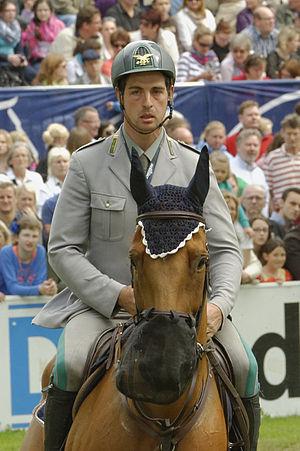
Emanuele Gaudiano, né le 30 juin 1986 à Matera, est un cavalier de saut d'obstacles et officier de l'Office national des forêts italiennes. En 2007, il remporte la médaille d'argent au championnat d’Europe jeunes cavaliers de saut d'obstacles à Auvers.